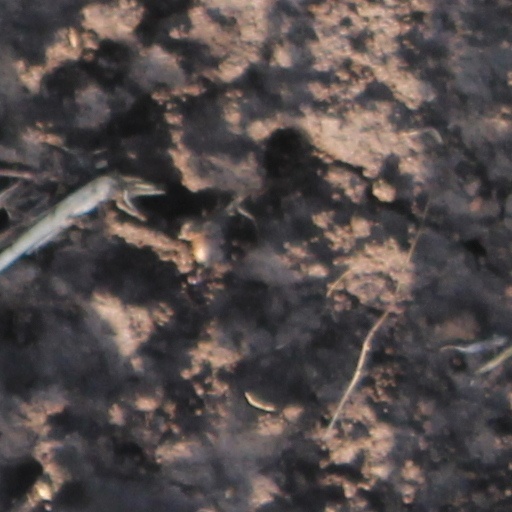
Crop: wheat